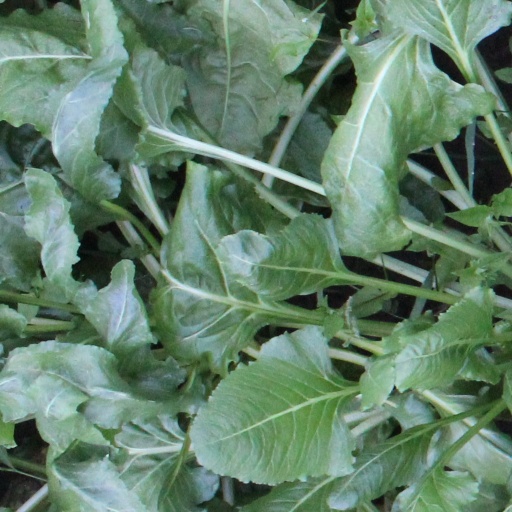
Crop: sugar beet